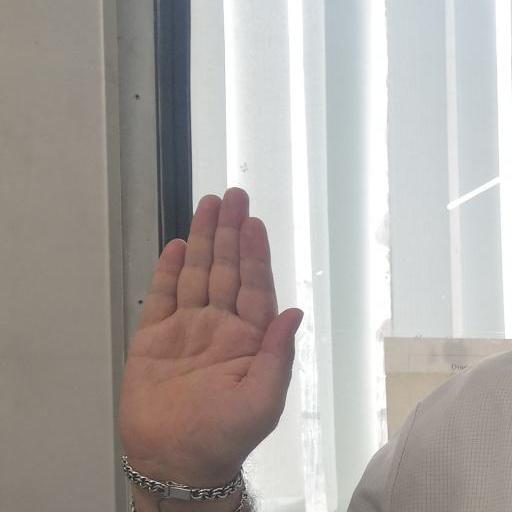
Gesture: stop